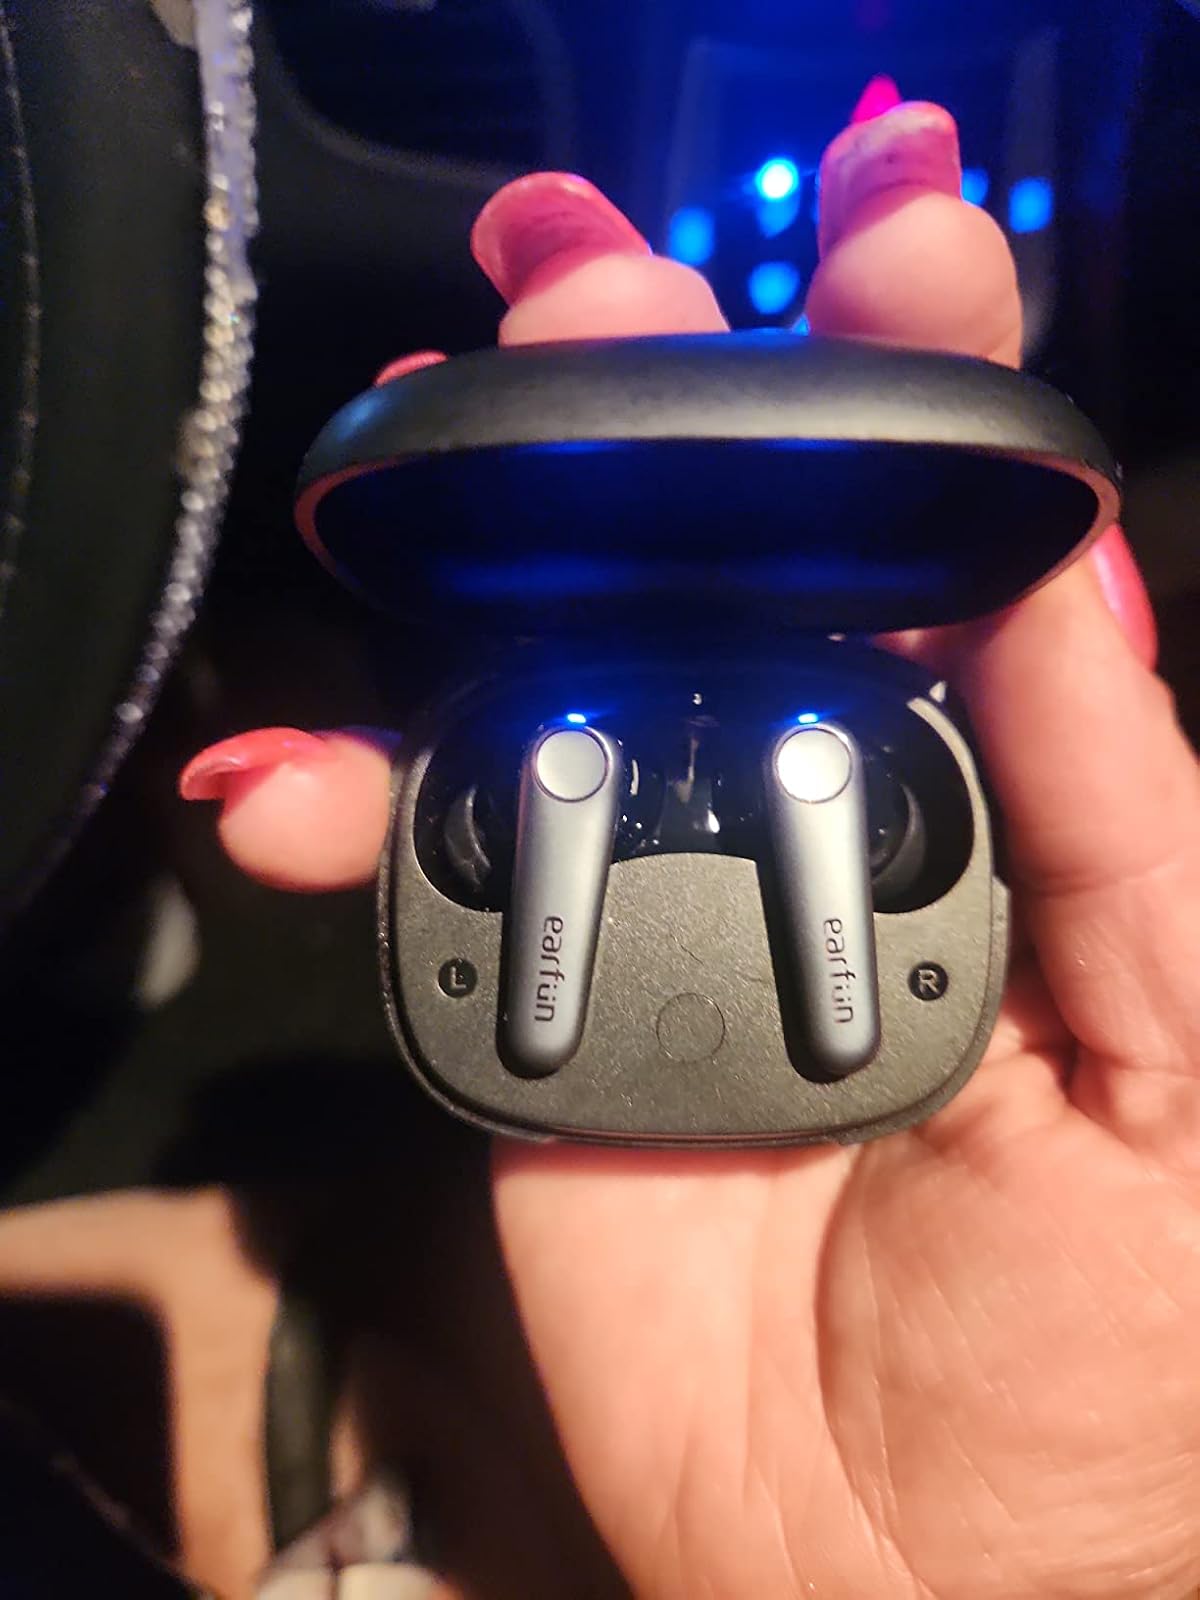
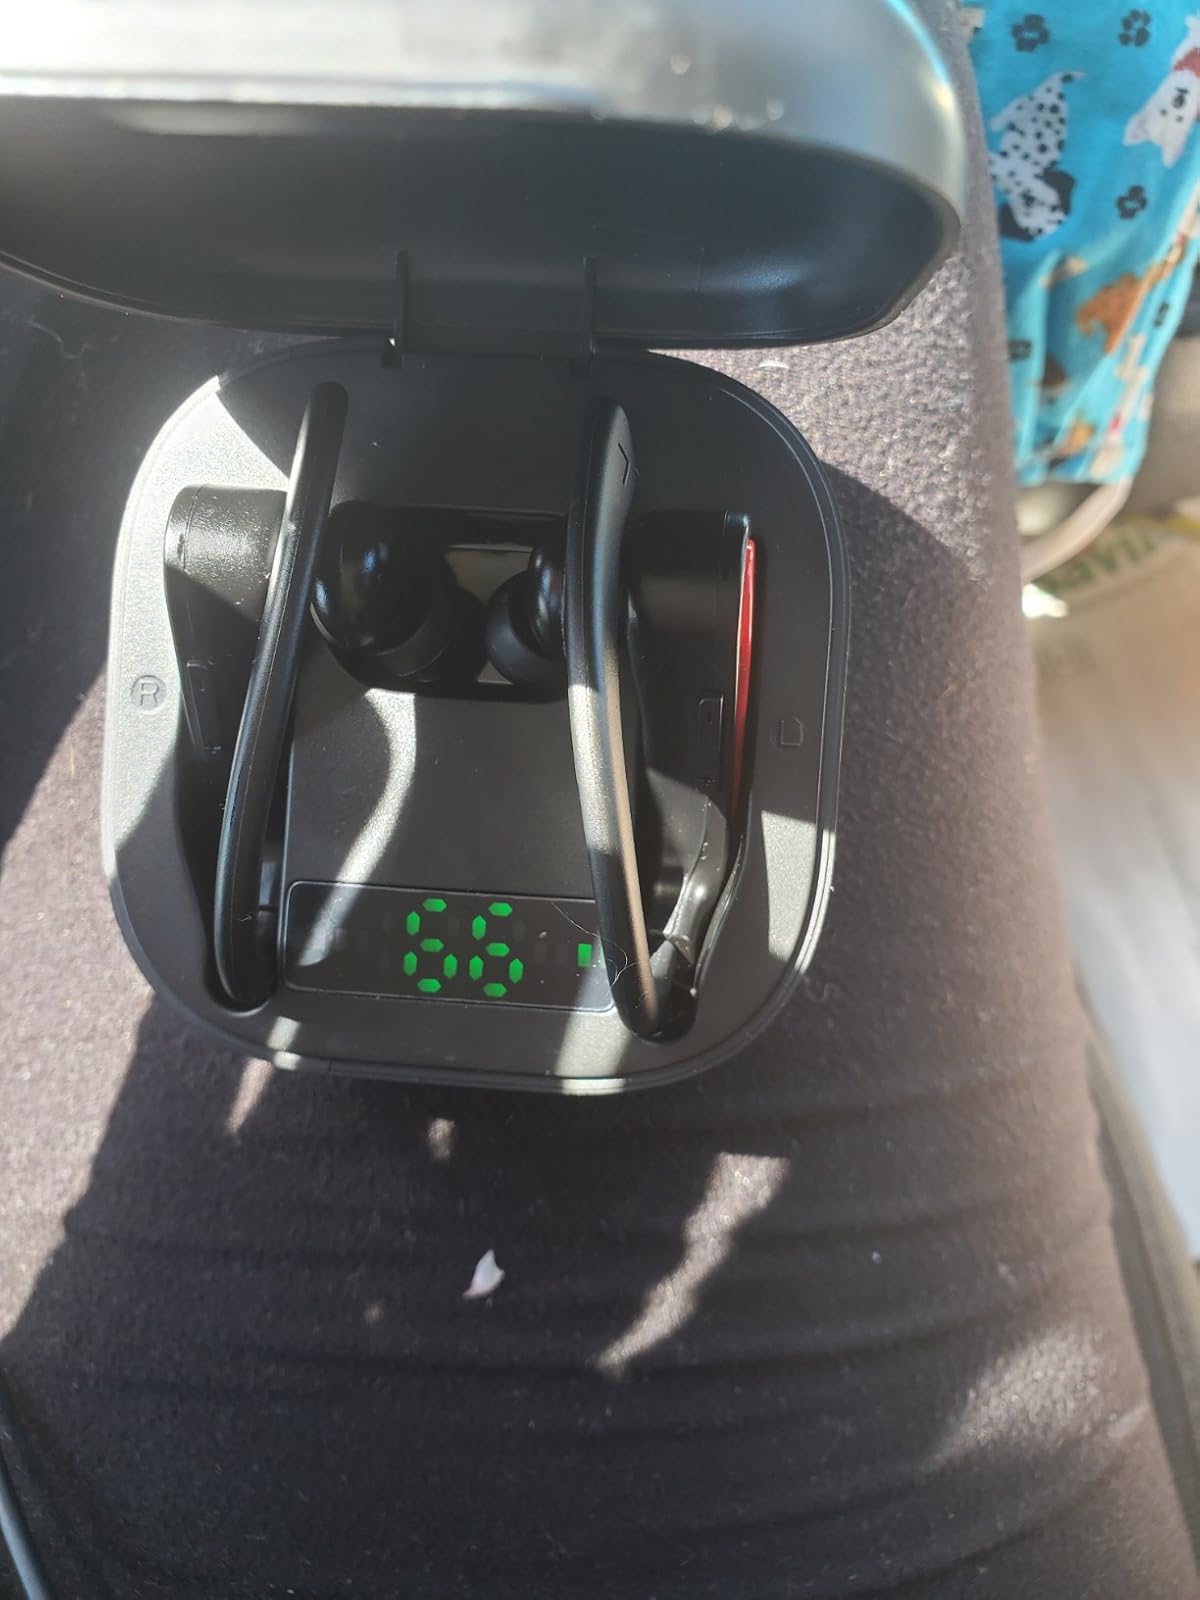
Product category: earbuds
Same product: no